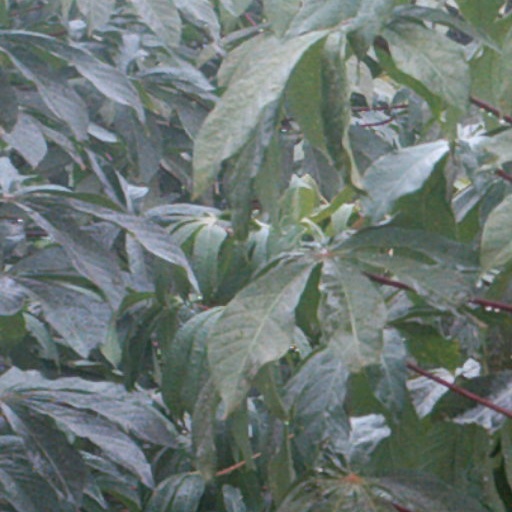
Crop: cassava